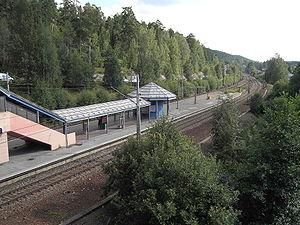
La gare de Holmlia est une gare ferroviaire norvégienne de la ligne d'Østfold, située à Holmlia, quartier de la commune d'Oslo.